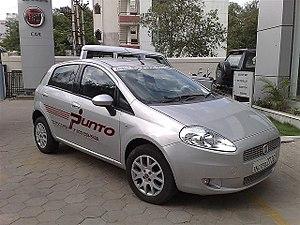
Fiat India Ltd. est la filiale indienne du groupe italien Fiat Group Automobiles SpA
La Fiat Punto est une 5 places apparue en octobre 2005 et devient très vite une référence dans la catégorie des citadines. Arrivée un mois après sa rivale française la Renault Clio troisième du nom et cinq mois avant la nouvelle Peugeot 207, la réussite commerciale de cette nouvelle venue était nécessaire pour la survie de Fiat Auto, en mauvaise situation ces dernières années. Malgré une concurrence acharnée, la Grande Punto est un succès. Elle devient, en janvier 2006, la voiture la plus vendue en Europe et gagne de nombreux prix comme le prestigieux Volant d'or 2005 ou le Prix de Voiture